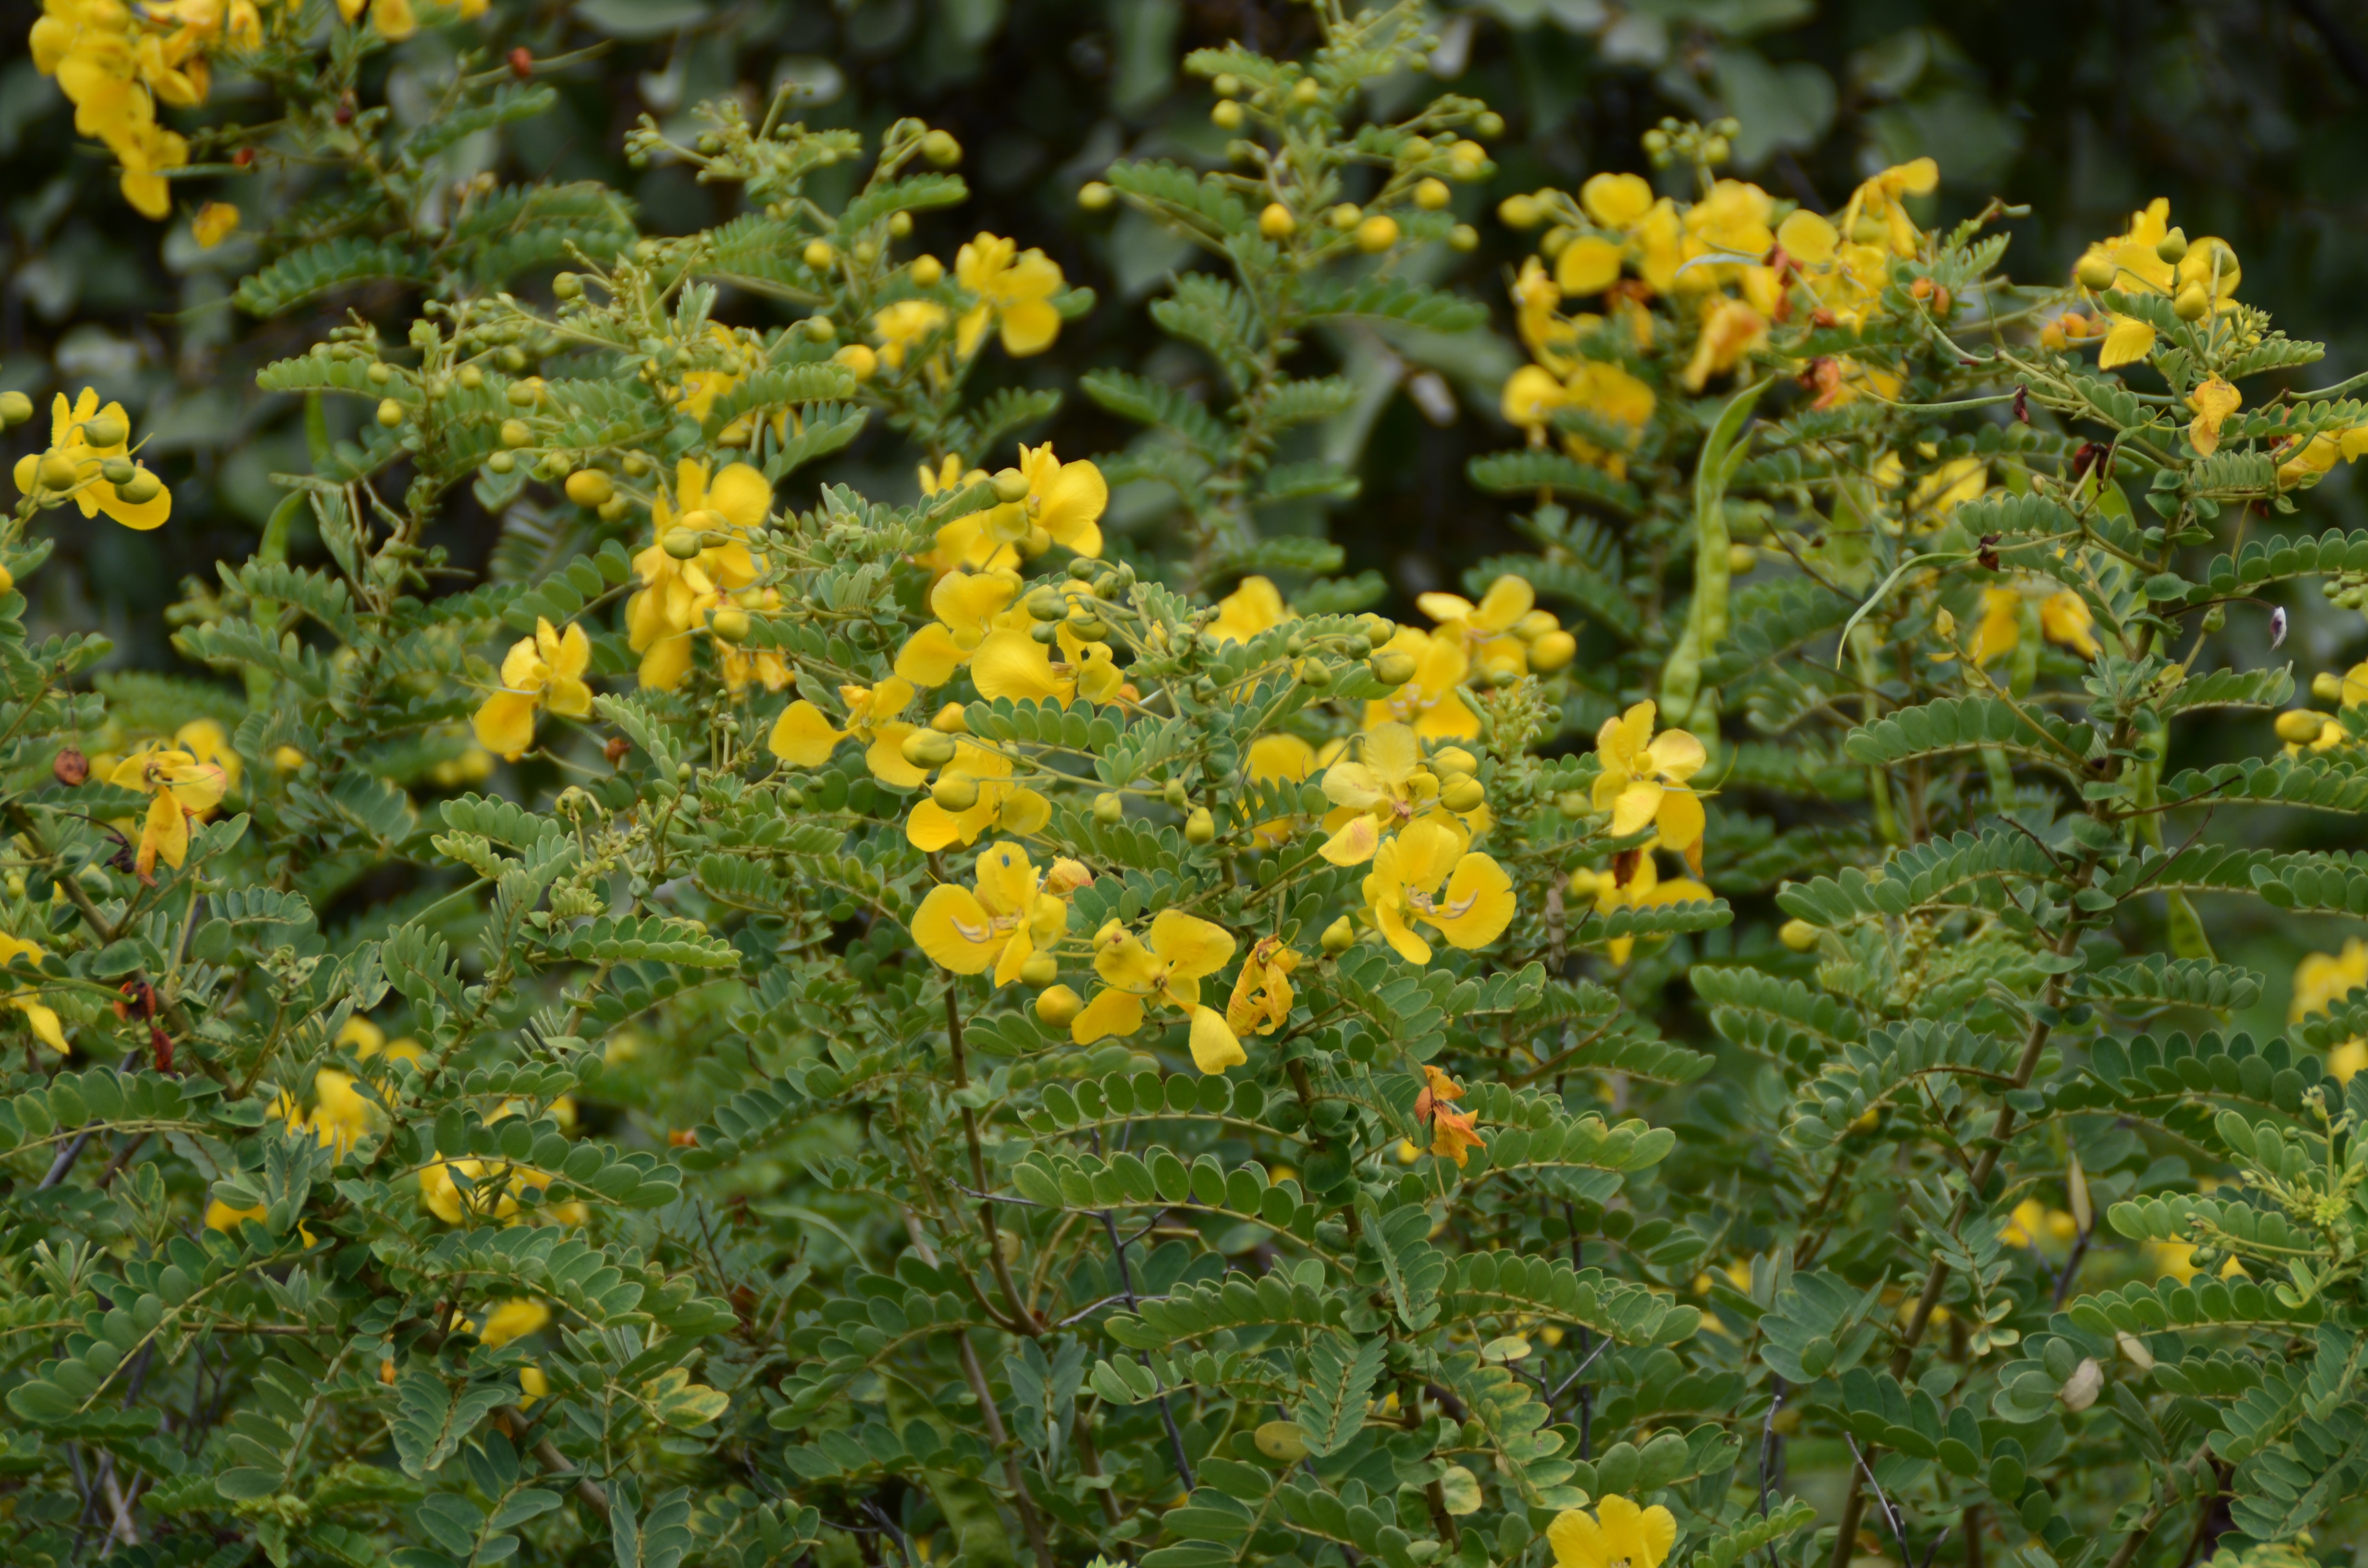
plant, flower, herb, produce, flora, wildflower, shrub, rue, mustard, tansy, flowering plant, daisy family, lantana camara, subshrub, hypericaceae, annual plant, common tansy, land plant, common tormentil, common rue